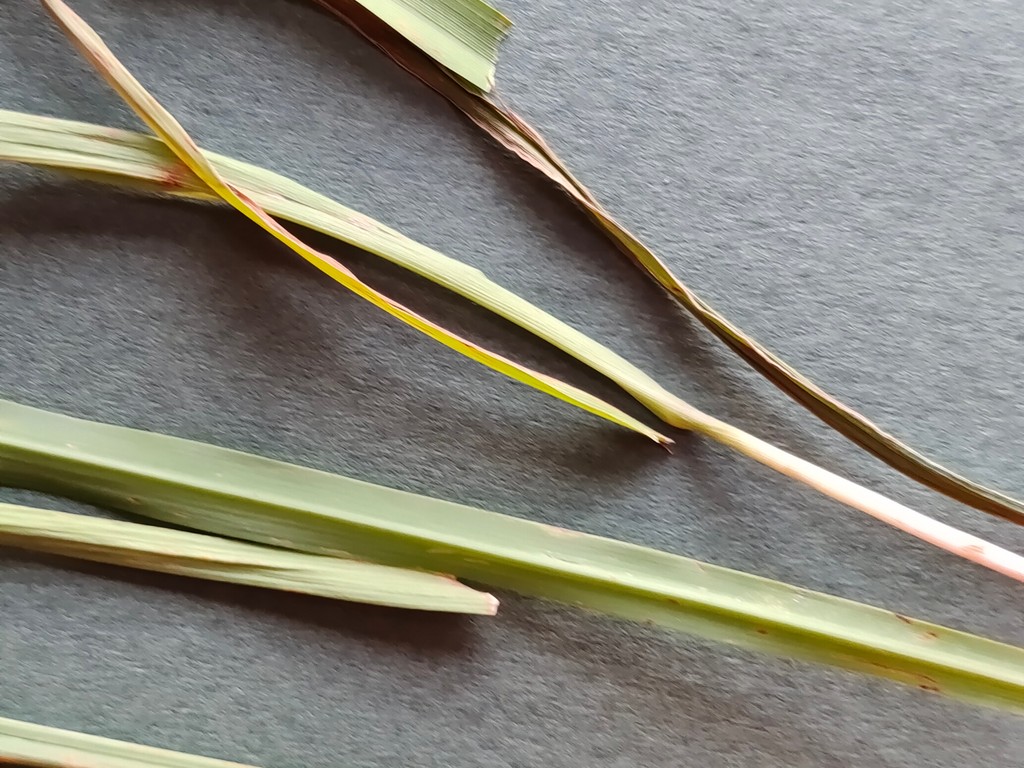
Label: Unhealthy